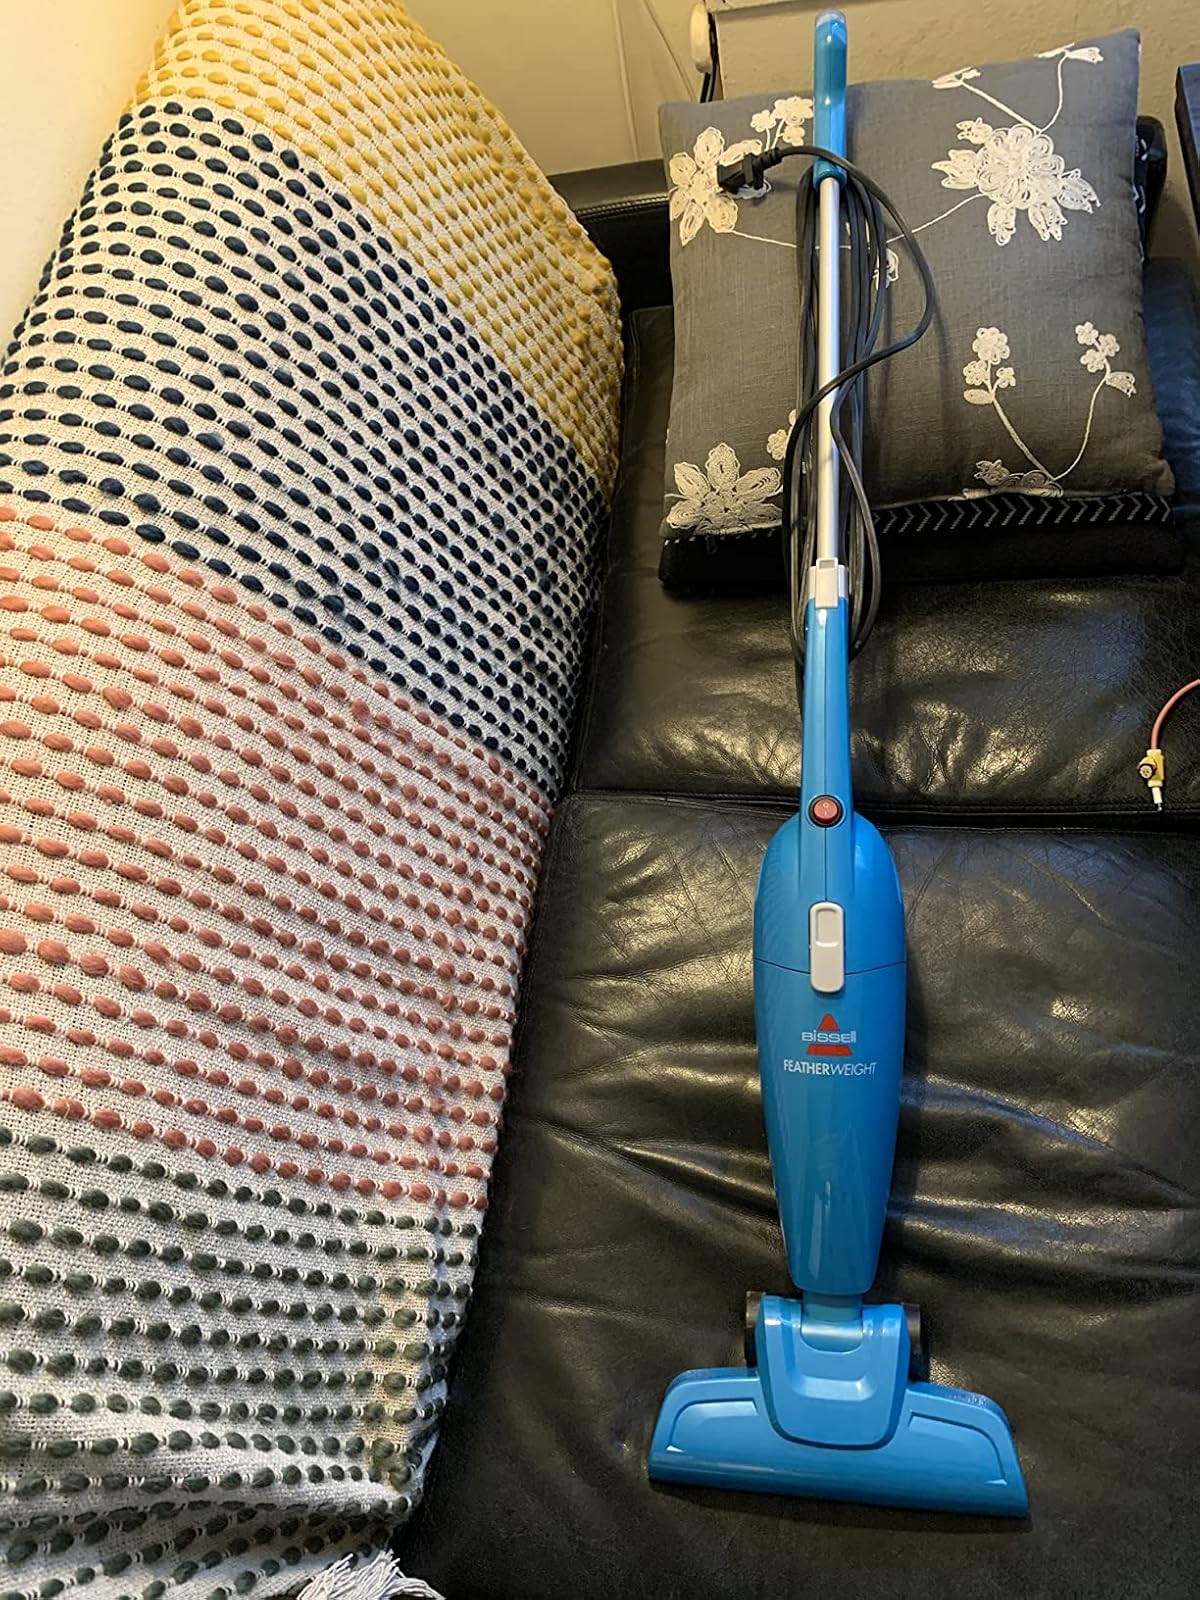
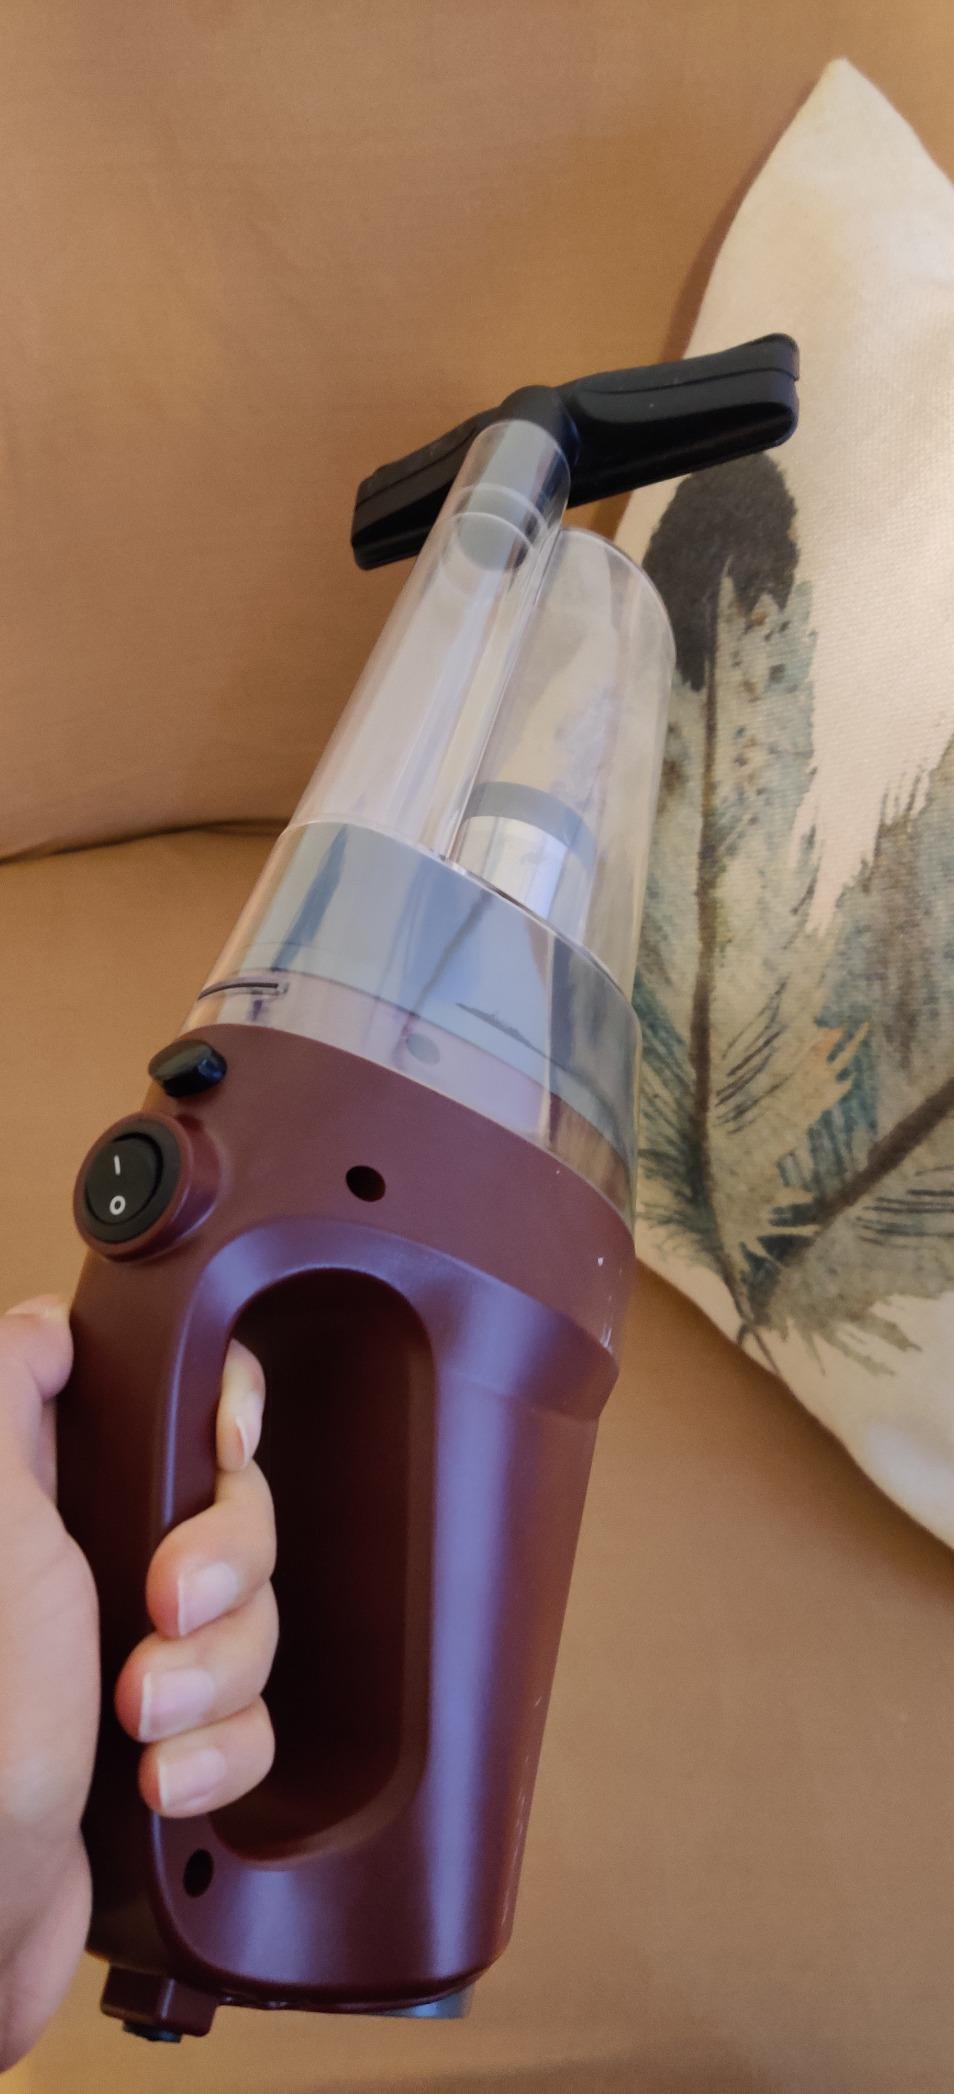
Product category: items_vacuum
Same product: no